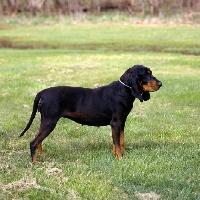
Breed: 225-n000062-black_and_tan_coonhound